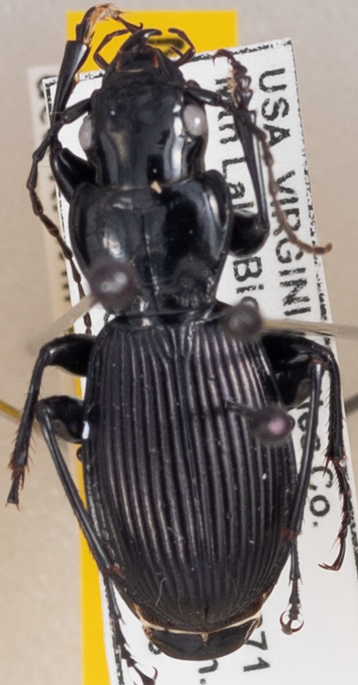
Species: Pterostichus moestus
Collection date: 2022-06-28
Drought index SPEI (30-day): -0.616
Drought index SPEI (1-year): -0.922
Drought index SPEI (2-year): -0.46